U.S. Ambulance Corps

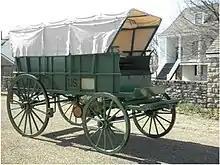
Recreation of a Civil War Ambulance at Fort Scott

Each infantry regiment was assigned a pair of two-horse ambulances, a four-horse ambulance, and a medical supply wagon. Cavalry regiments were assigned two ambulances while each artillery battery was assigned one. Each ambulance could carry two stretchers and was assigned three privates, one a driver and the other two stretcher bearers trained specifically in their duty. Each supply wagon was assigned a private as a driver. Two additional supply wagons were assigned to each division, and each army corps was assigned an additional two ambulances. Only patients and medical personnel were allowed to utilize these wagons, preventing them from being commandeered for other purposes.